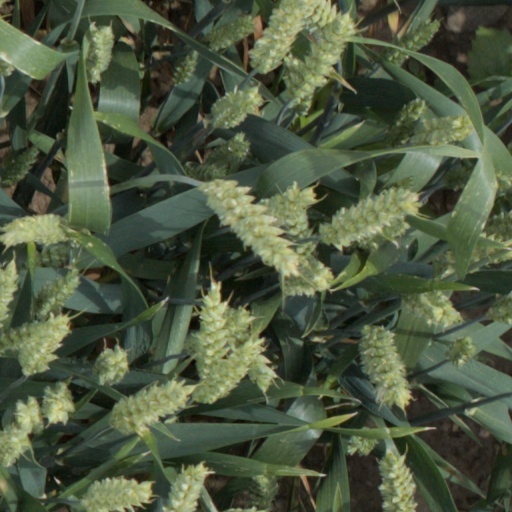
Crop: wheat